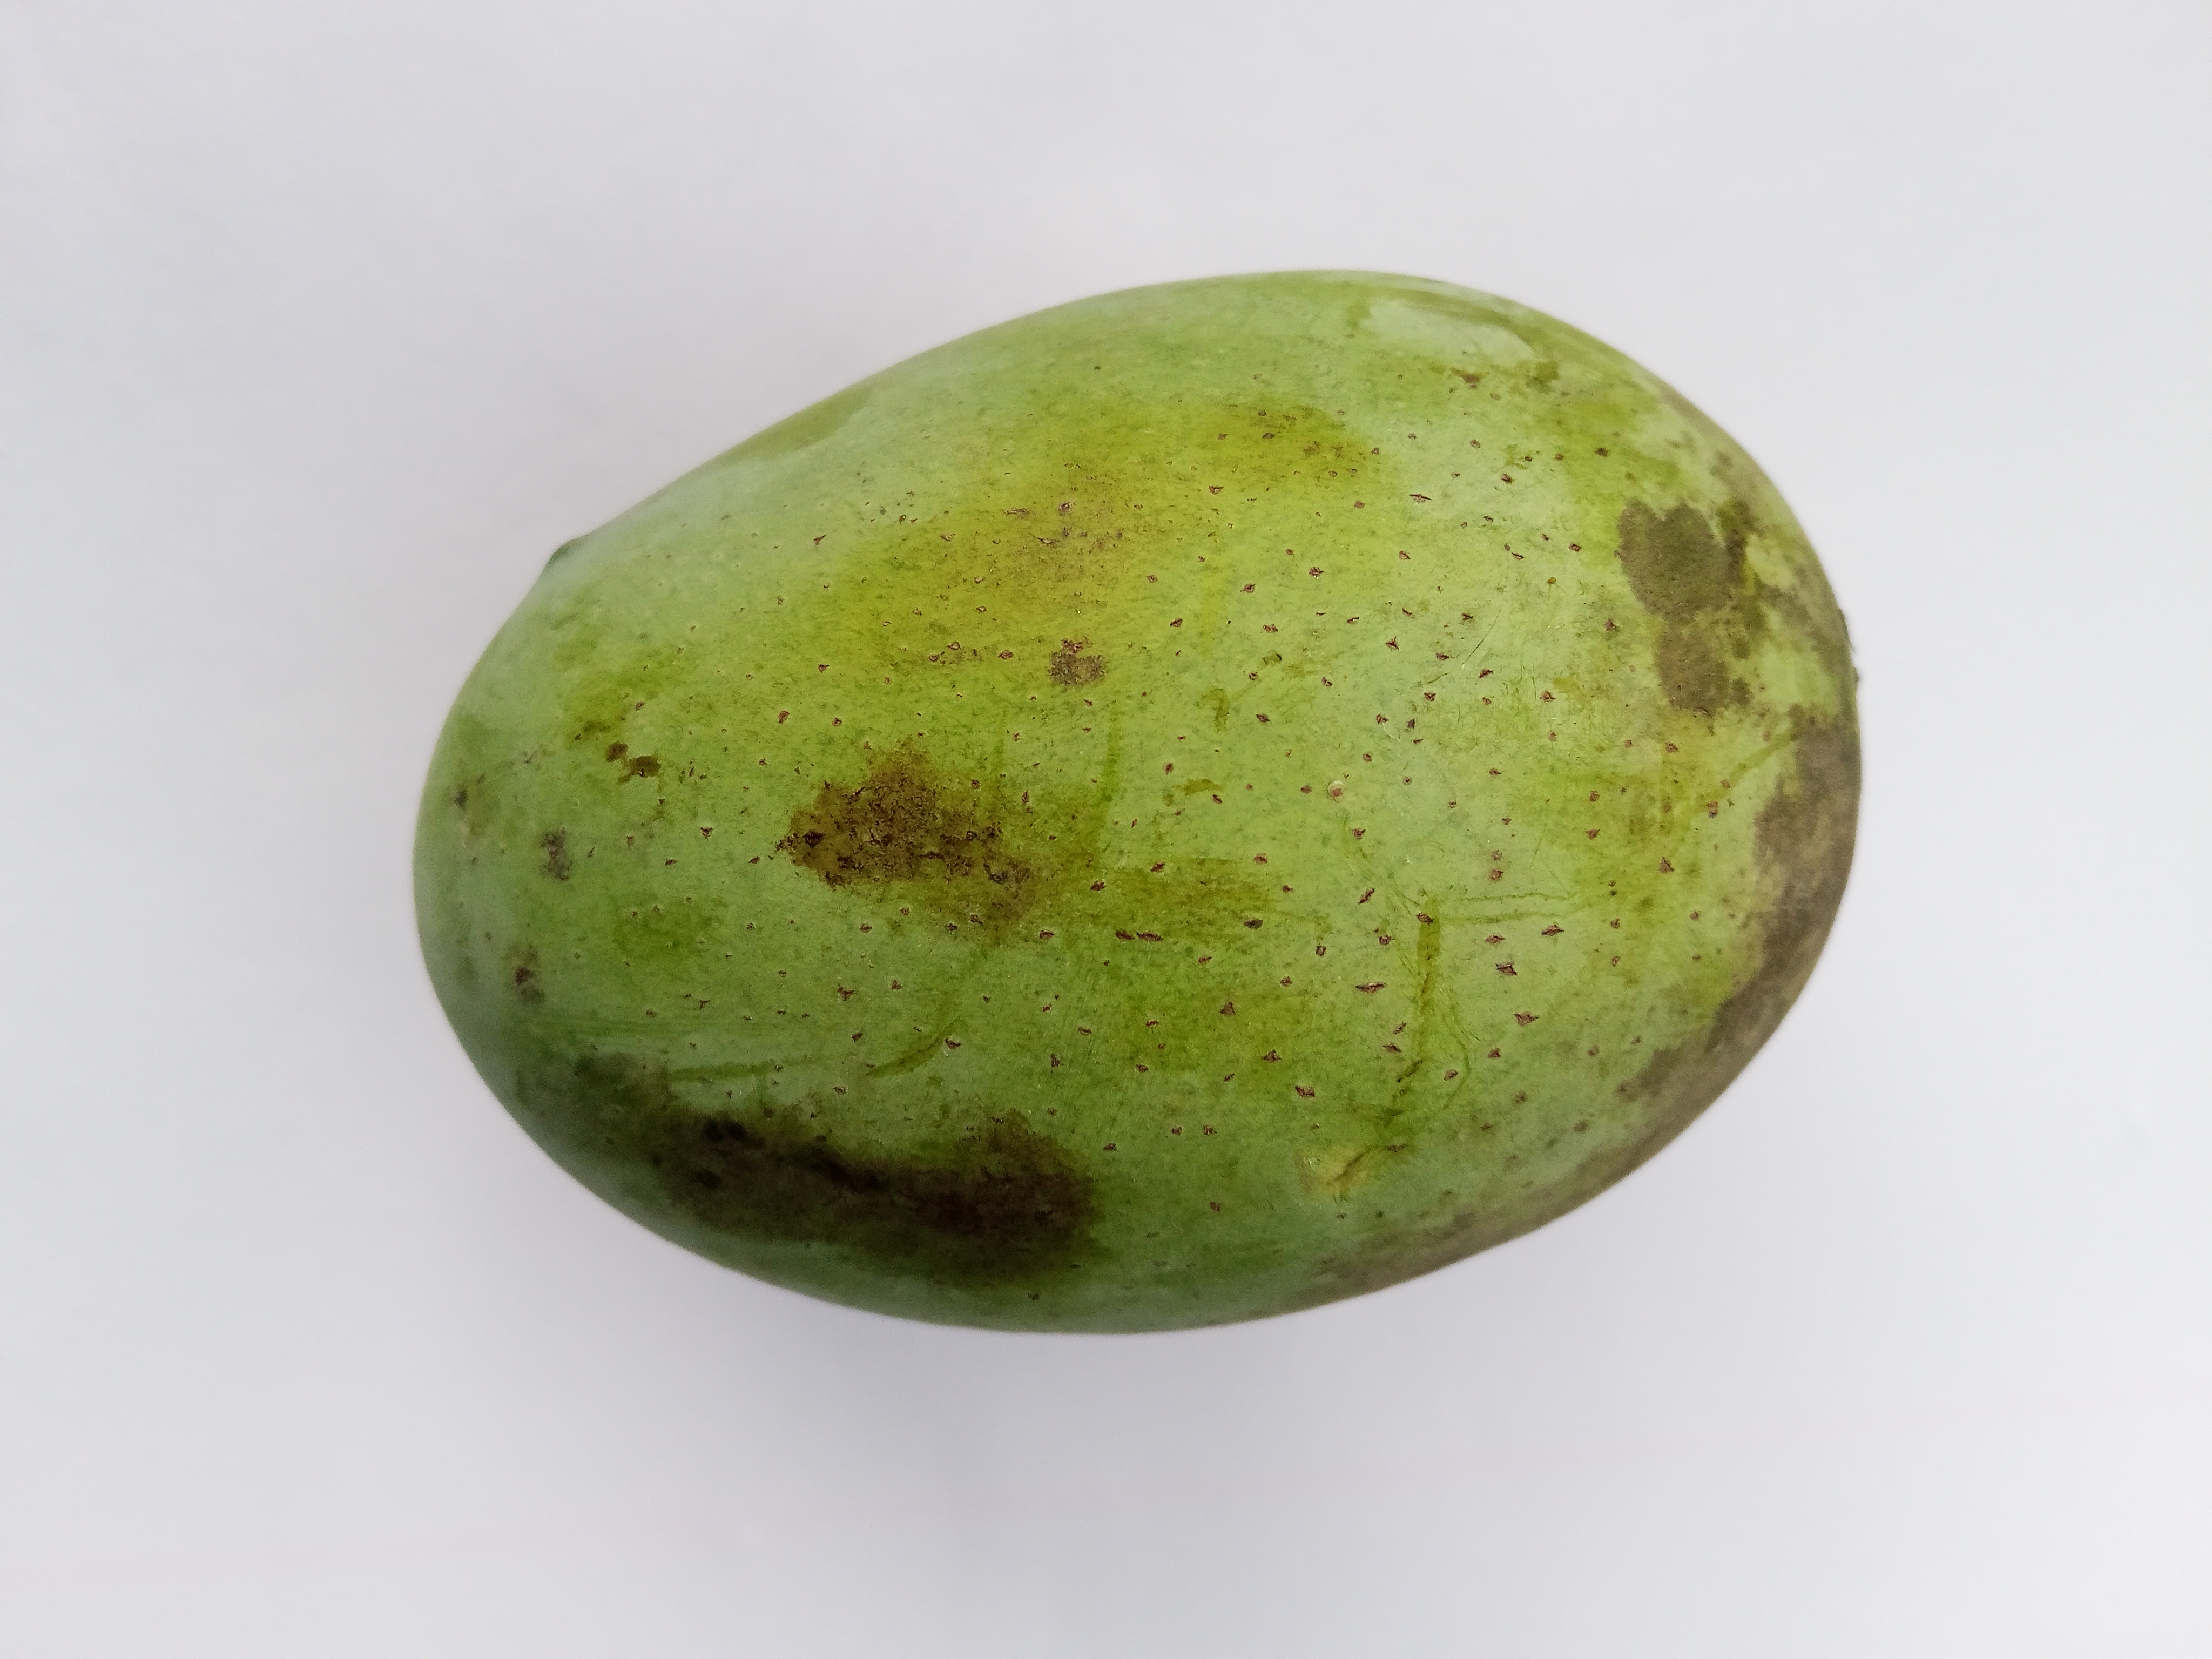
Mango variety: Langra